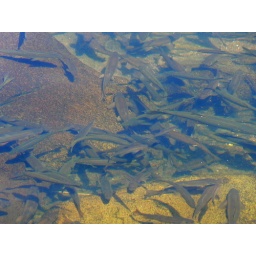
Runnin' pretty low on space in mid-summer. The water in this canyon is restricted to a series of smallish pools.